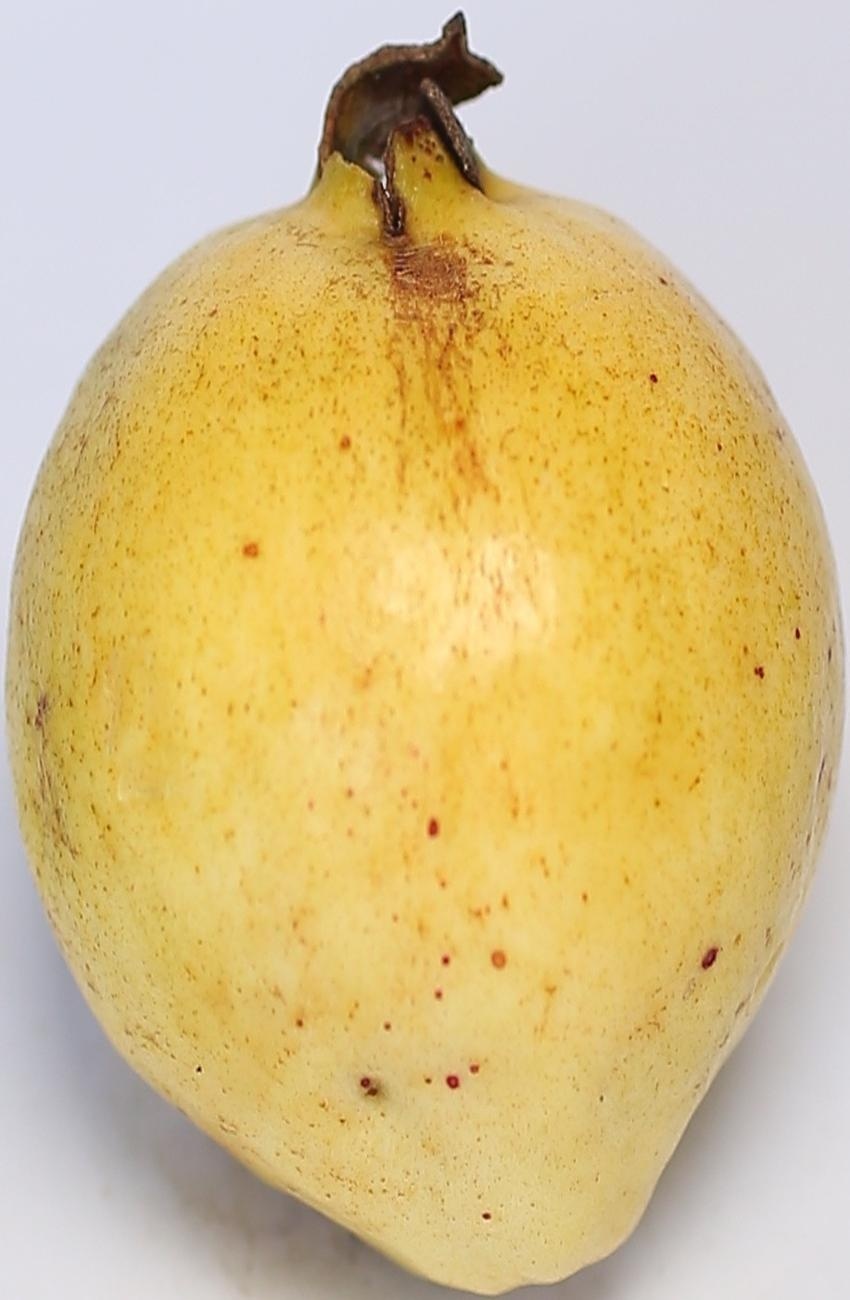
Maturity: ripe
Variety: riyali